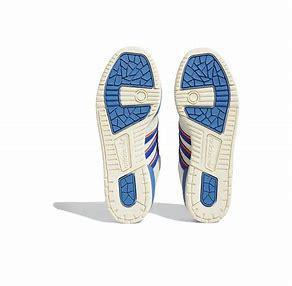
Brand: adidas
Model: Rivalry Skate